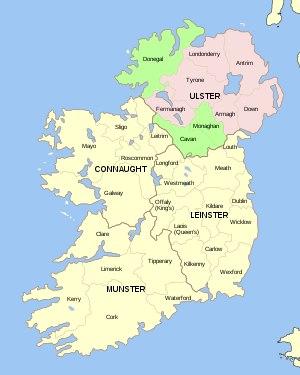
L'Ulster /ylstɛʁ/ est l'une des quatre provinces historiques de l'île d'Irlande. La principale ville de la province d'Ulster est Belfast.